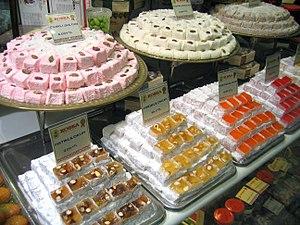
Le loukoum, ou rahat loukoum, est une confiserie d'origine turque ottomane, intégrée également dans les gastronomies traditionnelles balkaniques, maghrébines et moyen-orientales, c'est-à-dire dans l'ensemble des pays liés à l'Empire ottoman. Cette confiserie est faite d'une pâte à base d'amidon et de sucre, aromatisée, saupoudrée de sucre glace et parfois garnie de fruits secs, généralement des amandes, noisettes ou pistaches.
La cuisine pied-noire est la cuisine méditerranéenne des Français d'Algérie de l'ex-Algérie française.